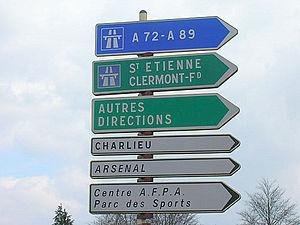
Roanne est une commune française située dans le département de la Loire, en région Auvergne-Rhône-Alpes.